Abdirahman Mohamed Husen

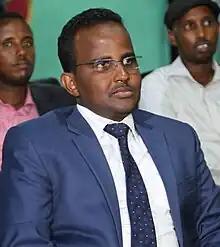
Abdirahman Mohamed Hussein, 2016

Abdirahman Mohamed Hussein is a Somali politician. Before entering politics, he served as President of SIMAD University. He was the Minister of Interior and Federal Affairs of Somalia, having been appointed to the position on 27 January 2015 by the then Prime Minister Omar Abdirashid Ali Sharmarke. He hails from the Saleeban Habargidir clan. He is a fierce critic of hassan sheikh